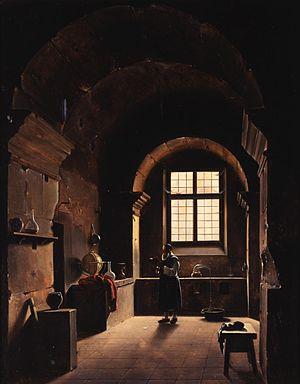
Zork Nemesis : Les Territoires interdits est un jeu d'aventure développé par Zombie Studios, publié en 1996 par Activision sur les plateformes MS-DOS et Windows 95, et porté sur Macintosh par la société Quicksilver ; la version française a été réalisée par Ubi Soft.